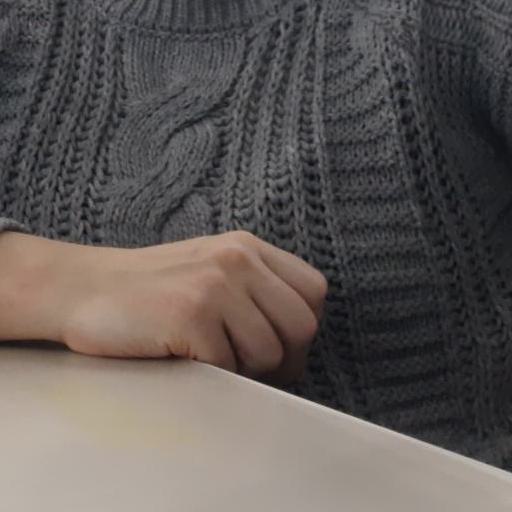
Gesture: no_gesture